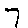
Label: 7